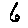
Label: 6